Alex Cunningham

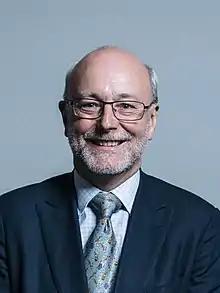
Official portrait, 2017

Alexander Cunningham (born 1 May 1955) is a British politician who served as Member of Parliament (MP) for Stockton North from 2010 to 2024. A member of the Labour Party, he was Shadow Minister for Courts and Sentencing.